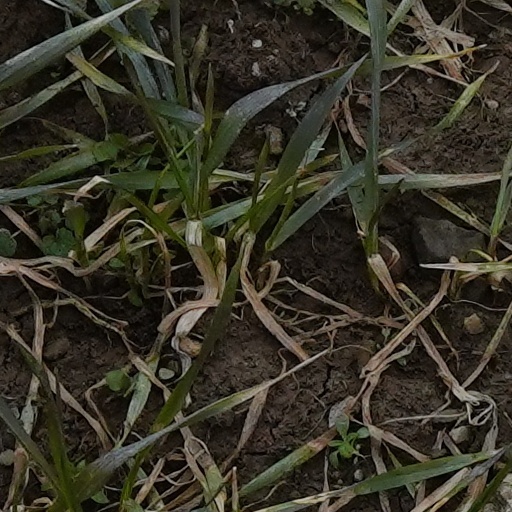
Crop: wheat